Rudy Wendelin

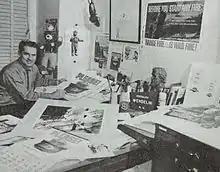
Rudy Wendelin c. 1960

Rudolph Andreas Michael Wendelin (1910–2000) was a United States Forest Service employee and the best-known artist behind Smokey Bear. Beginning in 1944, Wendelin became the full-time artist for the Smokey Bear campaign. He was considered Smokey Bear's "caretaker" until his retirement in 1973.